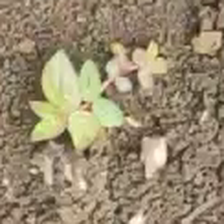
Weed species: Choti_dudhi_(Euphorbia_hirta)